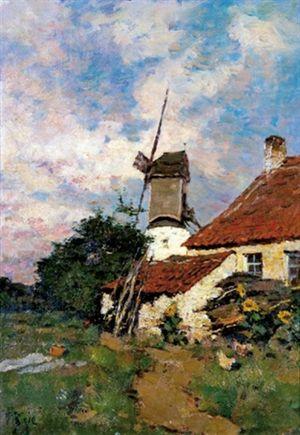
François Joseph Binjé, dit Frans ou Franz Binjé est un peintre paysagiste de marines et de vues de ville, né à Liège le 10 octobre 1835 et décédé à Schaerbeek le 10 mai 1900.